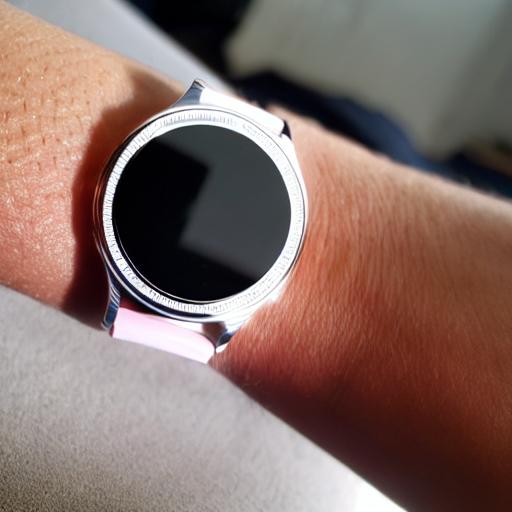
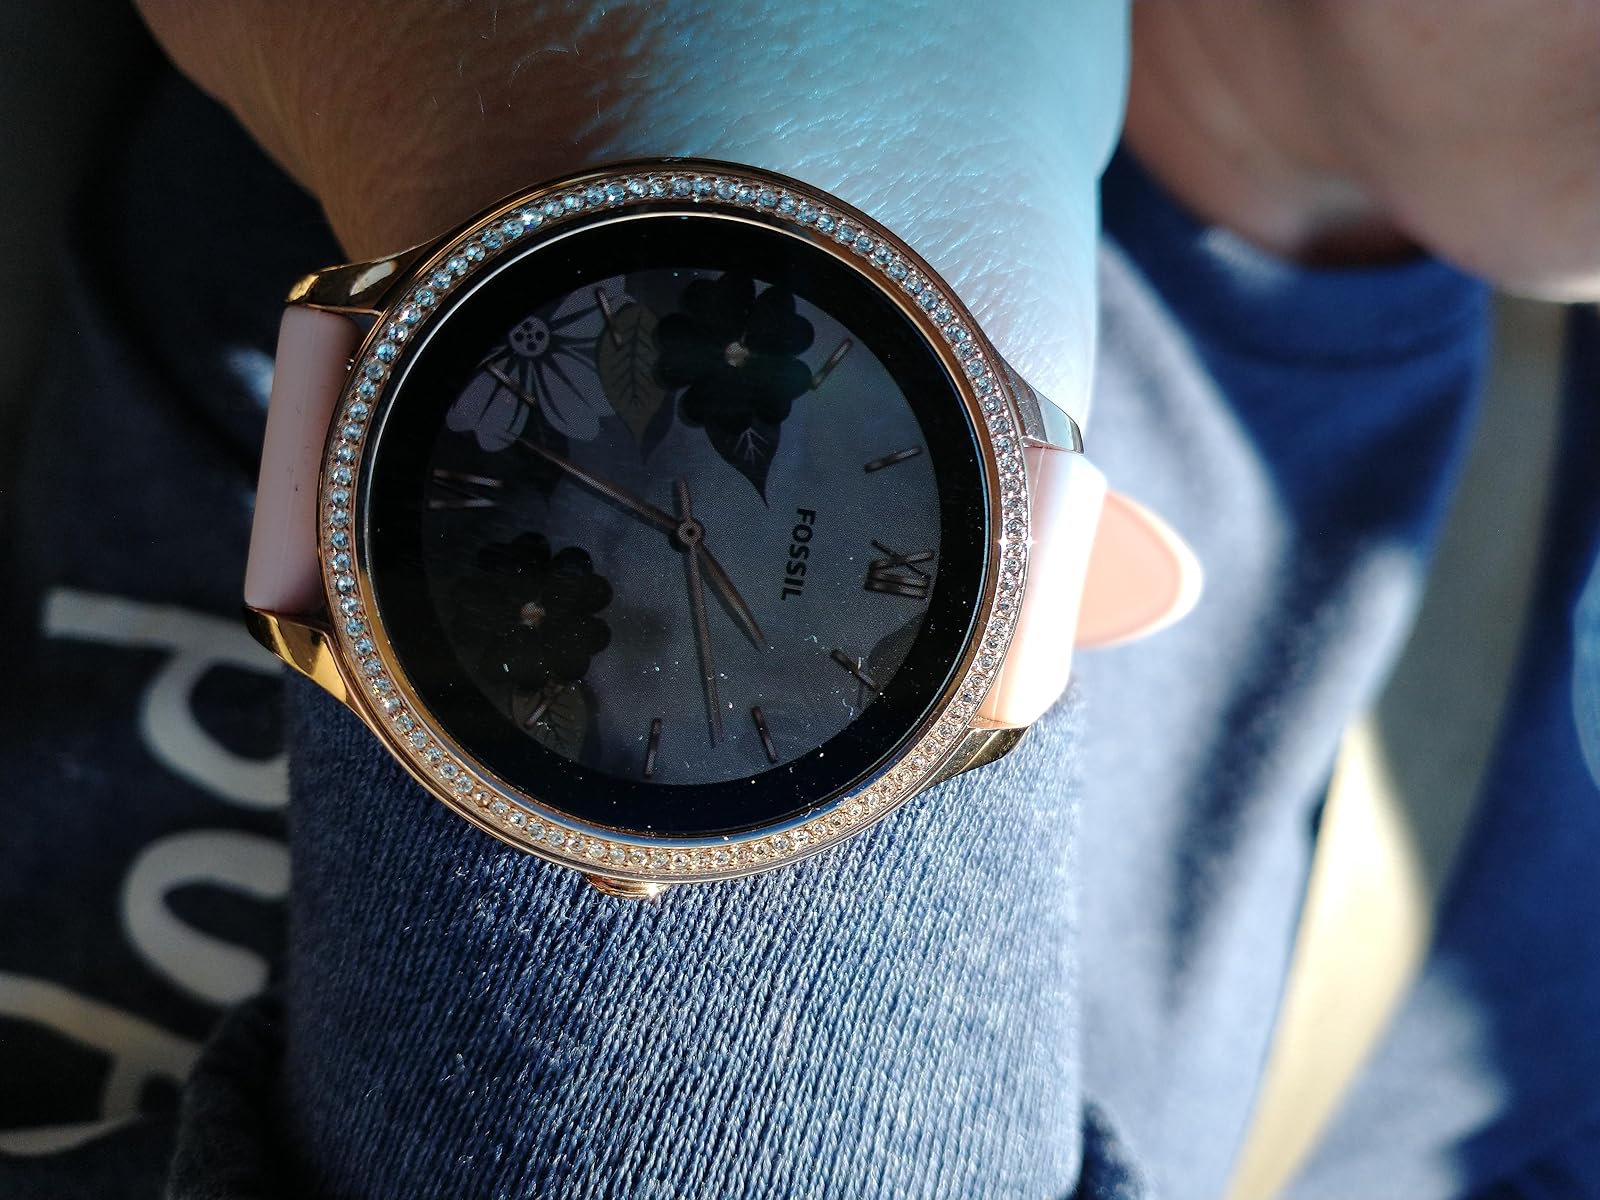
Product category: smartwatch
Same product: no